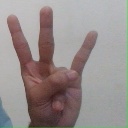
अक्षर: क्ष